Lift (force)

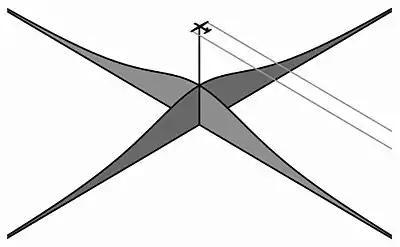
Illustration of the distribution of higher-than-ambient pressure on the ground under an airplane in subsonic flight

An airfoil produces a pressure field in the surrounding air, as explained under "The wider flow around the airfoil" above. The pressure differences associated with this field die off gradually, becoming very small at large distances, but never disappearing altogether. Below the airplane, the pressure field persists as a positive pressure disturbance that reaches the ground, forming a pattern of slightly-higher-than-ambient pressure on the ground, as shown on the right. Although the pressure differences are very small far below the airplane, they are spread over a wide area and add up to a substantial force. For steady, level flight, the integrated force due to the pressure differences is equal to the total aerodynamic lift of the airplane and to the airplane's weight. According to Newton's third law, this pressure force exerted on the ground by the air is matched by an equal-and-opposite upward force exerted on the air by the ground, which offsets all of the downward force exerted on the air by the airplane. The net force due to the lift, acting on the atmosphere as a whole, is therefore zero, and thus there is no integrated accumulation of vertical momentum in the atmosphere, as was noted by Lanchester early in the development of modern aerodynamics.